Prevalence

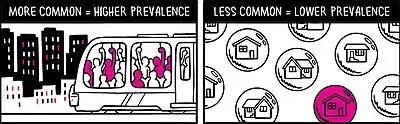
A depiction of prevalence

In epidemiology, prevalence is the proportion of a particular population found to be affected by a medical condition (typically a disease or a risk factor such as smoking or seatbelt use) at a specific time. It is derived by comparing the number of people found to have the condition with the total number of people studied and is usually expressed as a fraction, a percentage, or the number of cases per 10,000 or 100,000 people. Prevalence is most often used in questionnaire studies.